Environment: real
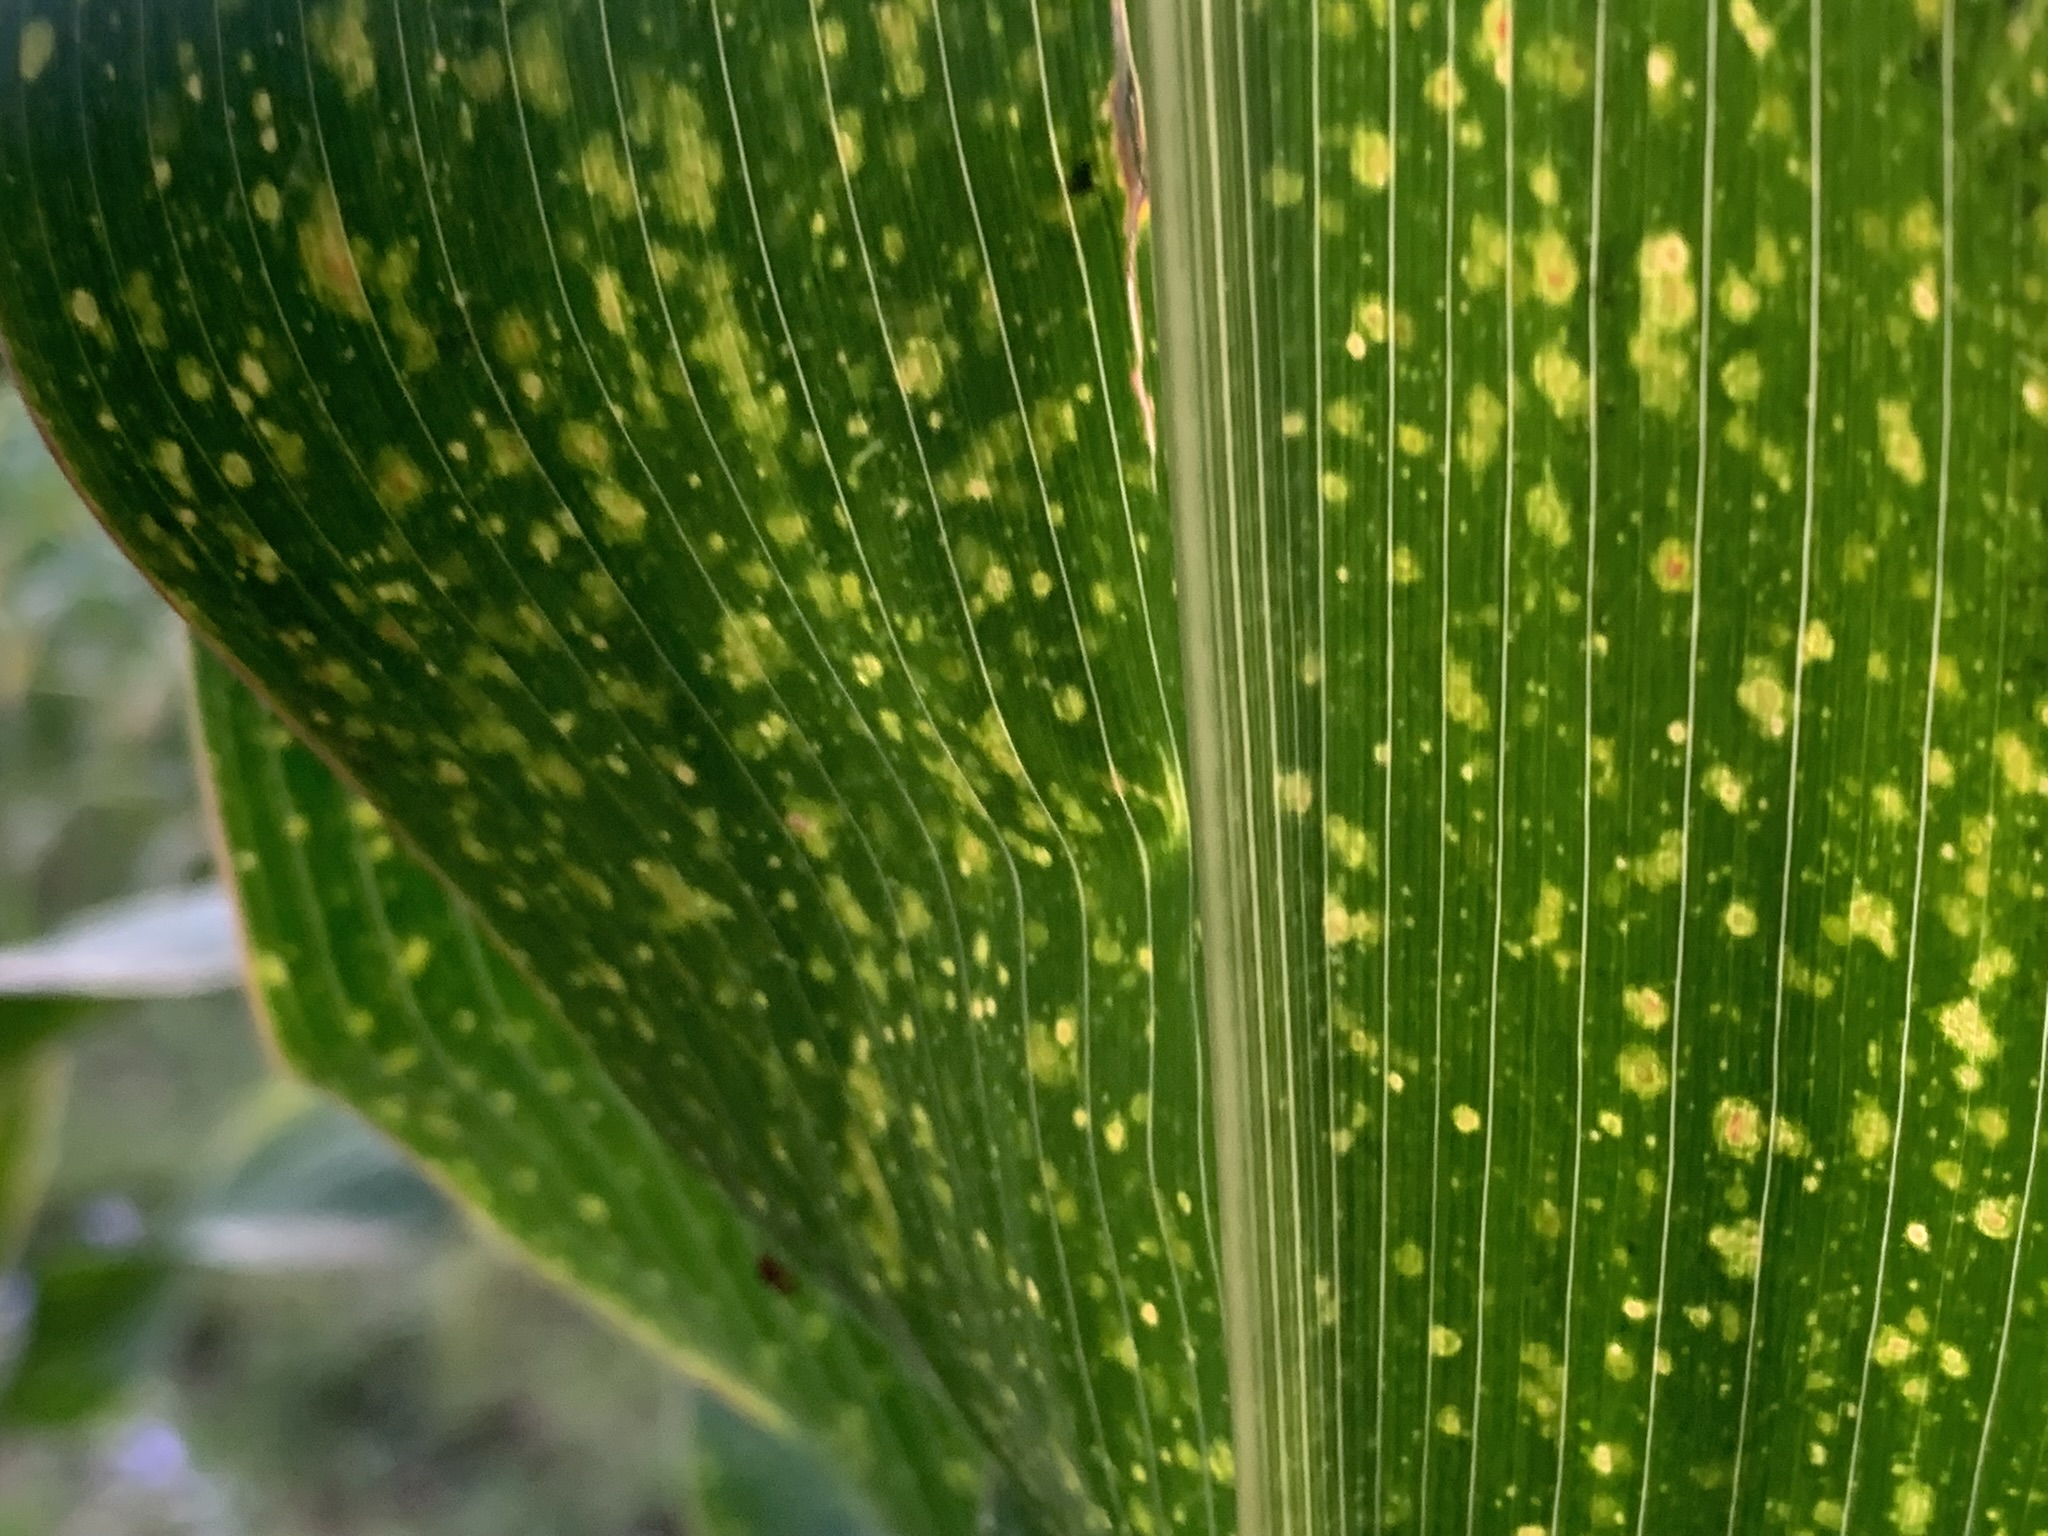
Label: lethal_necrosis